Bernardo Tasso

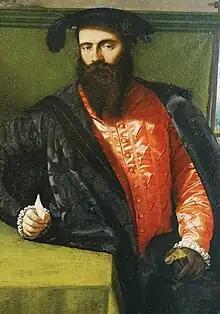
Bernardo Tasso

Bernardo Tasso (11 November 14935 September 1569), born in the Republic of Venice, was an Italian courtier and poet.